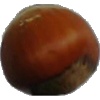
Label: Nut Forest 1